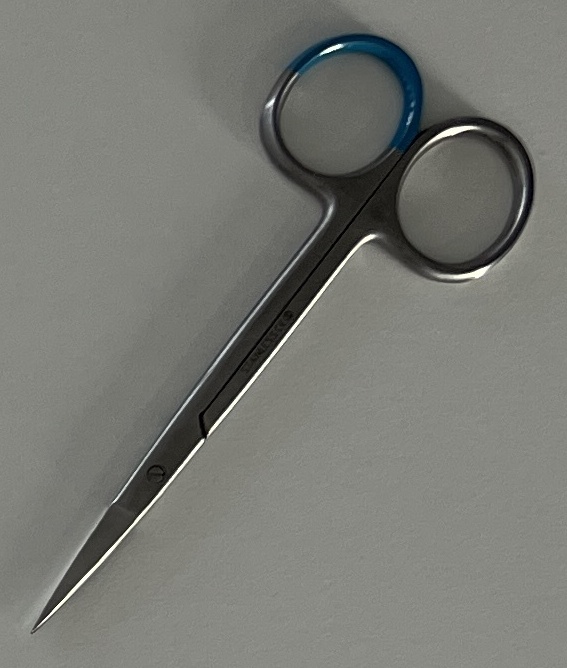
Hinged instrument state: closed